Hepburn (band)

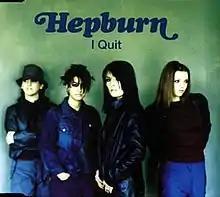
The cover art for 'I Quit', the band's best-known single.

Their first single, "I Quit", was a song co-written by Phil Thornalley. Thornalley had recently had major chart success with "Torn", which made Natalie Imbruglia a huge success, and Imbruglia reportedly had declined to record "I Quit." "I Quit" was released by Hepburn in May 1999 and peaked at number 8 on the UK Singles Chart.